Kita-Mitsukaidō Station

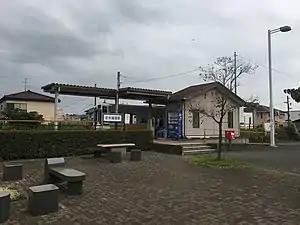
Kita-Mitsukaidō Station, September 2021

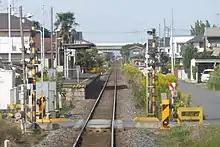
Station platform, 2016

Kita-Mitsukaidō Station is a station on the Jōsō Line, and is located from the official starting point of the line at Toride Station.